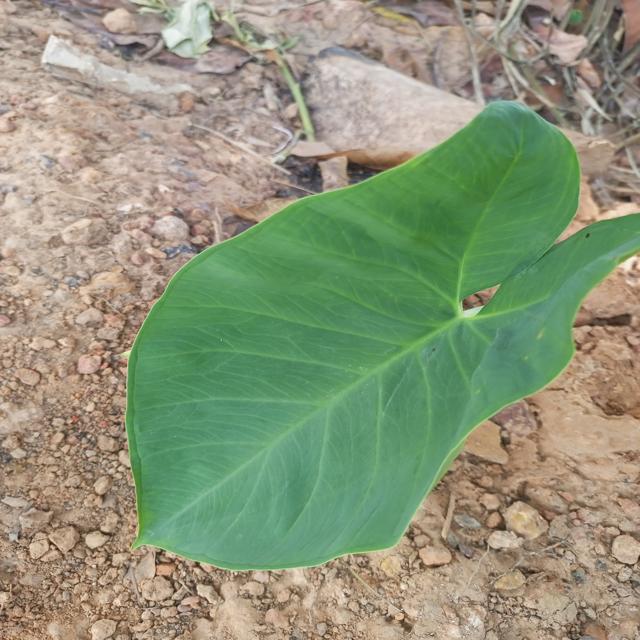
Label: Healthy